Question: Please indicate a possible affordance area of bicycle that can be used for sitting
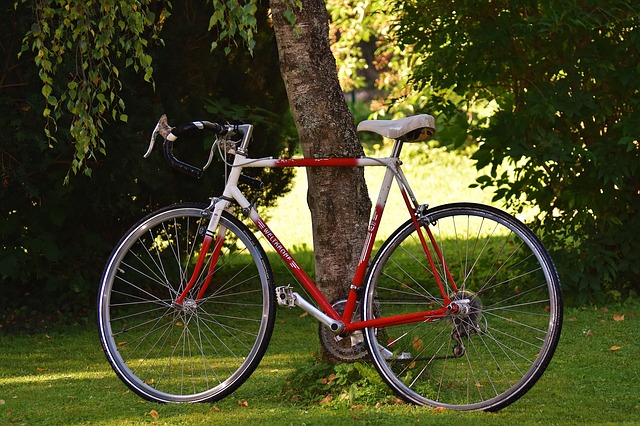
Answer: [355, 113, 436, 145]